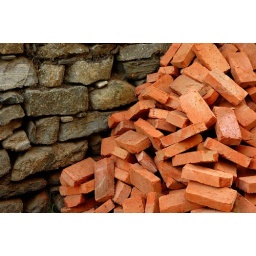
Bricks piled against a stone wall in Dali, Yunnan.